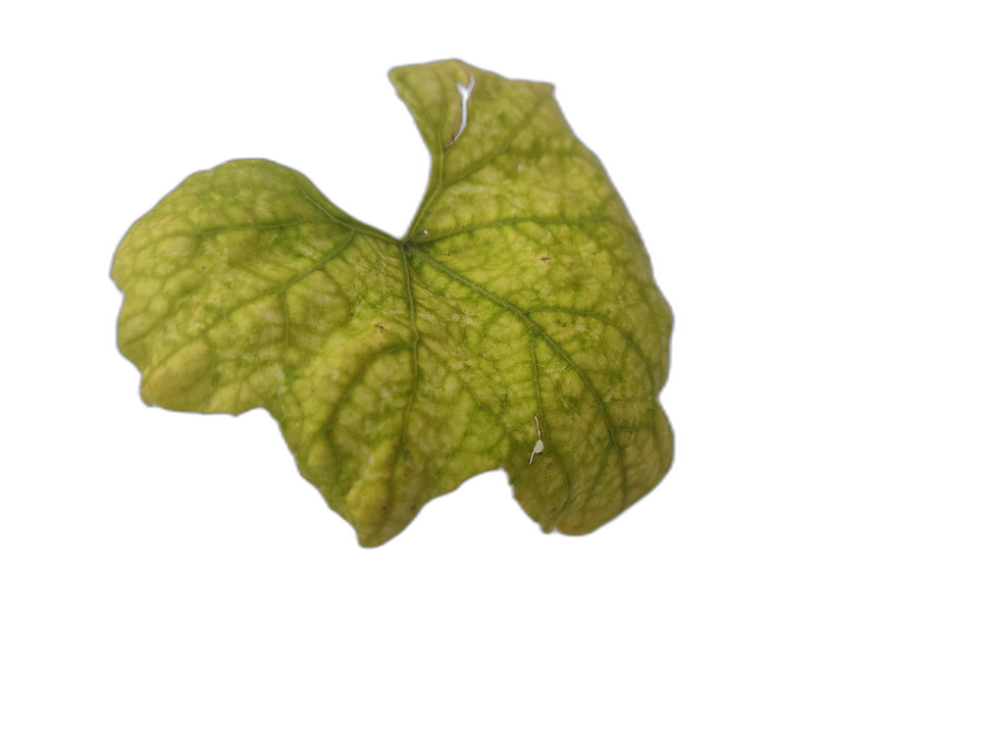
Crop: Zucchini
Label: Downy_Mildew